Magadino-Vira railway station

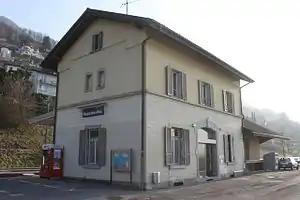
The station building in 2014

Magadino-Vira railway station is a railway station in the municipality of Gambarogno, in the Swiss canton of Ticino. It is an intermediate stop on the standard gauge Cadenazzo–Luino line of Swiss Federal Railways.